Melton Prior

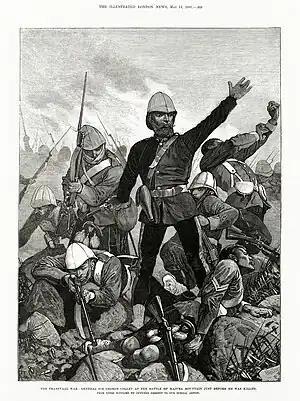
Illustration of the Battle of Majuba Hill for the "Illustrated London News" (1881)

Prior was born in Camden Town, London, and studied under his father, William Henry Prior (1812–1882), a landscape artist, painter and illustrator. In 1873, he was contracted by the "Illustrated London News" to travel to West Africa to cover the Ashanti War. Among the correspondents that Prior rubbed along with in West Africa was G. A. Henty, with whom he had shared a hut on the campaign. Prior produced a drawing of the quarters that the war-correspondents shared and this was a title page illustration for the "Illustrated London News" on 28 February 1874. This was followed by covering the fighting against the Carlists in Spain before heading to eastern Europe where Prior sketched the events in Herzegovina and the Russo-Turkish War.